Mohamed Sherif Pasha

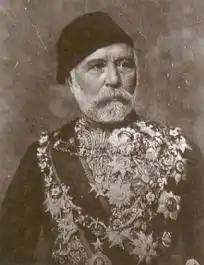
Sherif in 1850

Mohamed Sherif Pasha GCSI (February 1826 – 20 April 1887) was an Egyptian statesman. He served as Prime Minister of Egypt three times during his career. His first term was between 7 April 1879 and 18 August 1879. His second term was served from 14 September 1881 to 4 February 1882. His final term was served between 21 August 1882 and 7 January 1884.